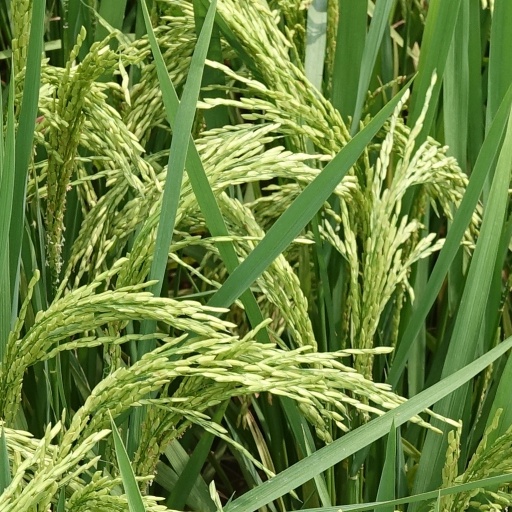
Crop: rice